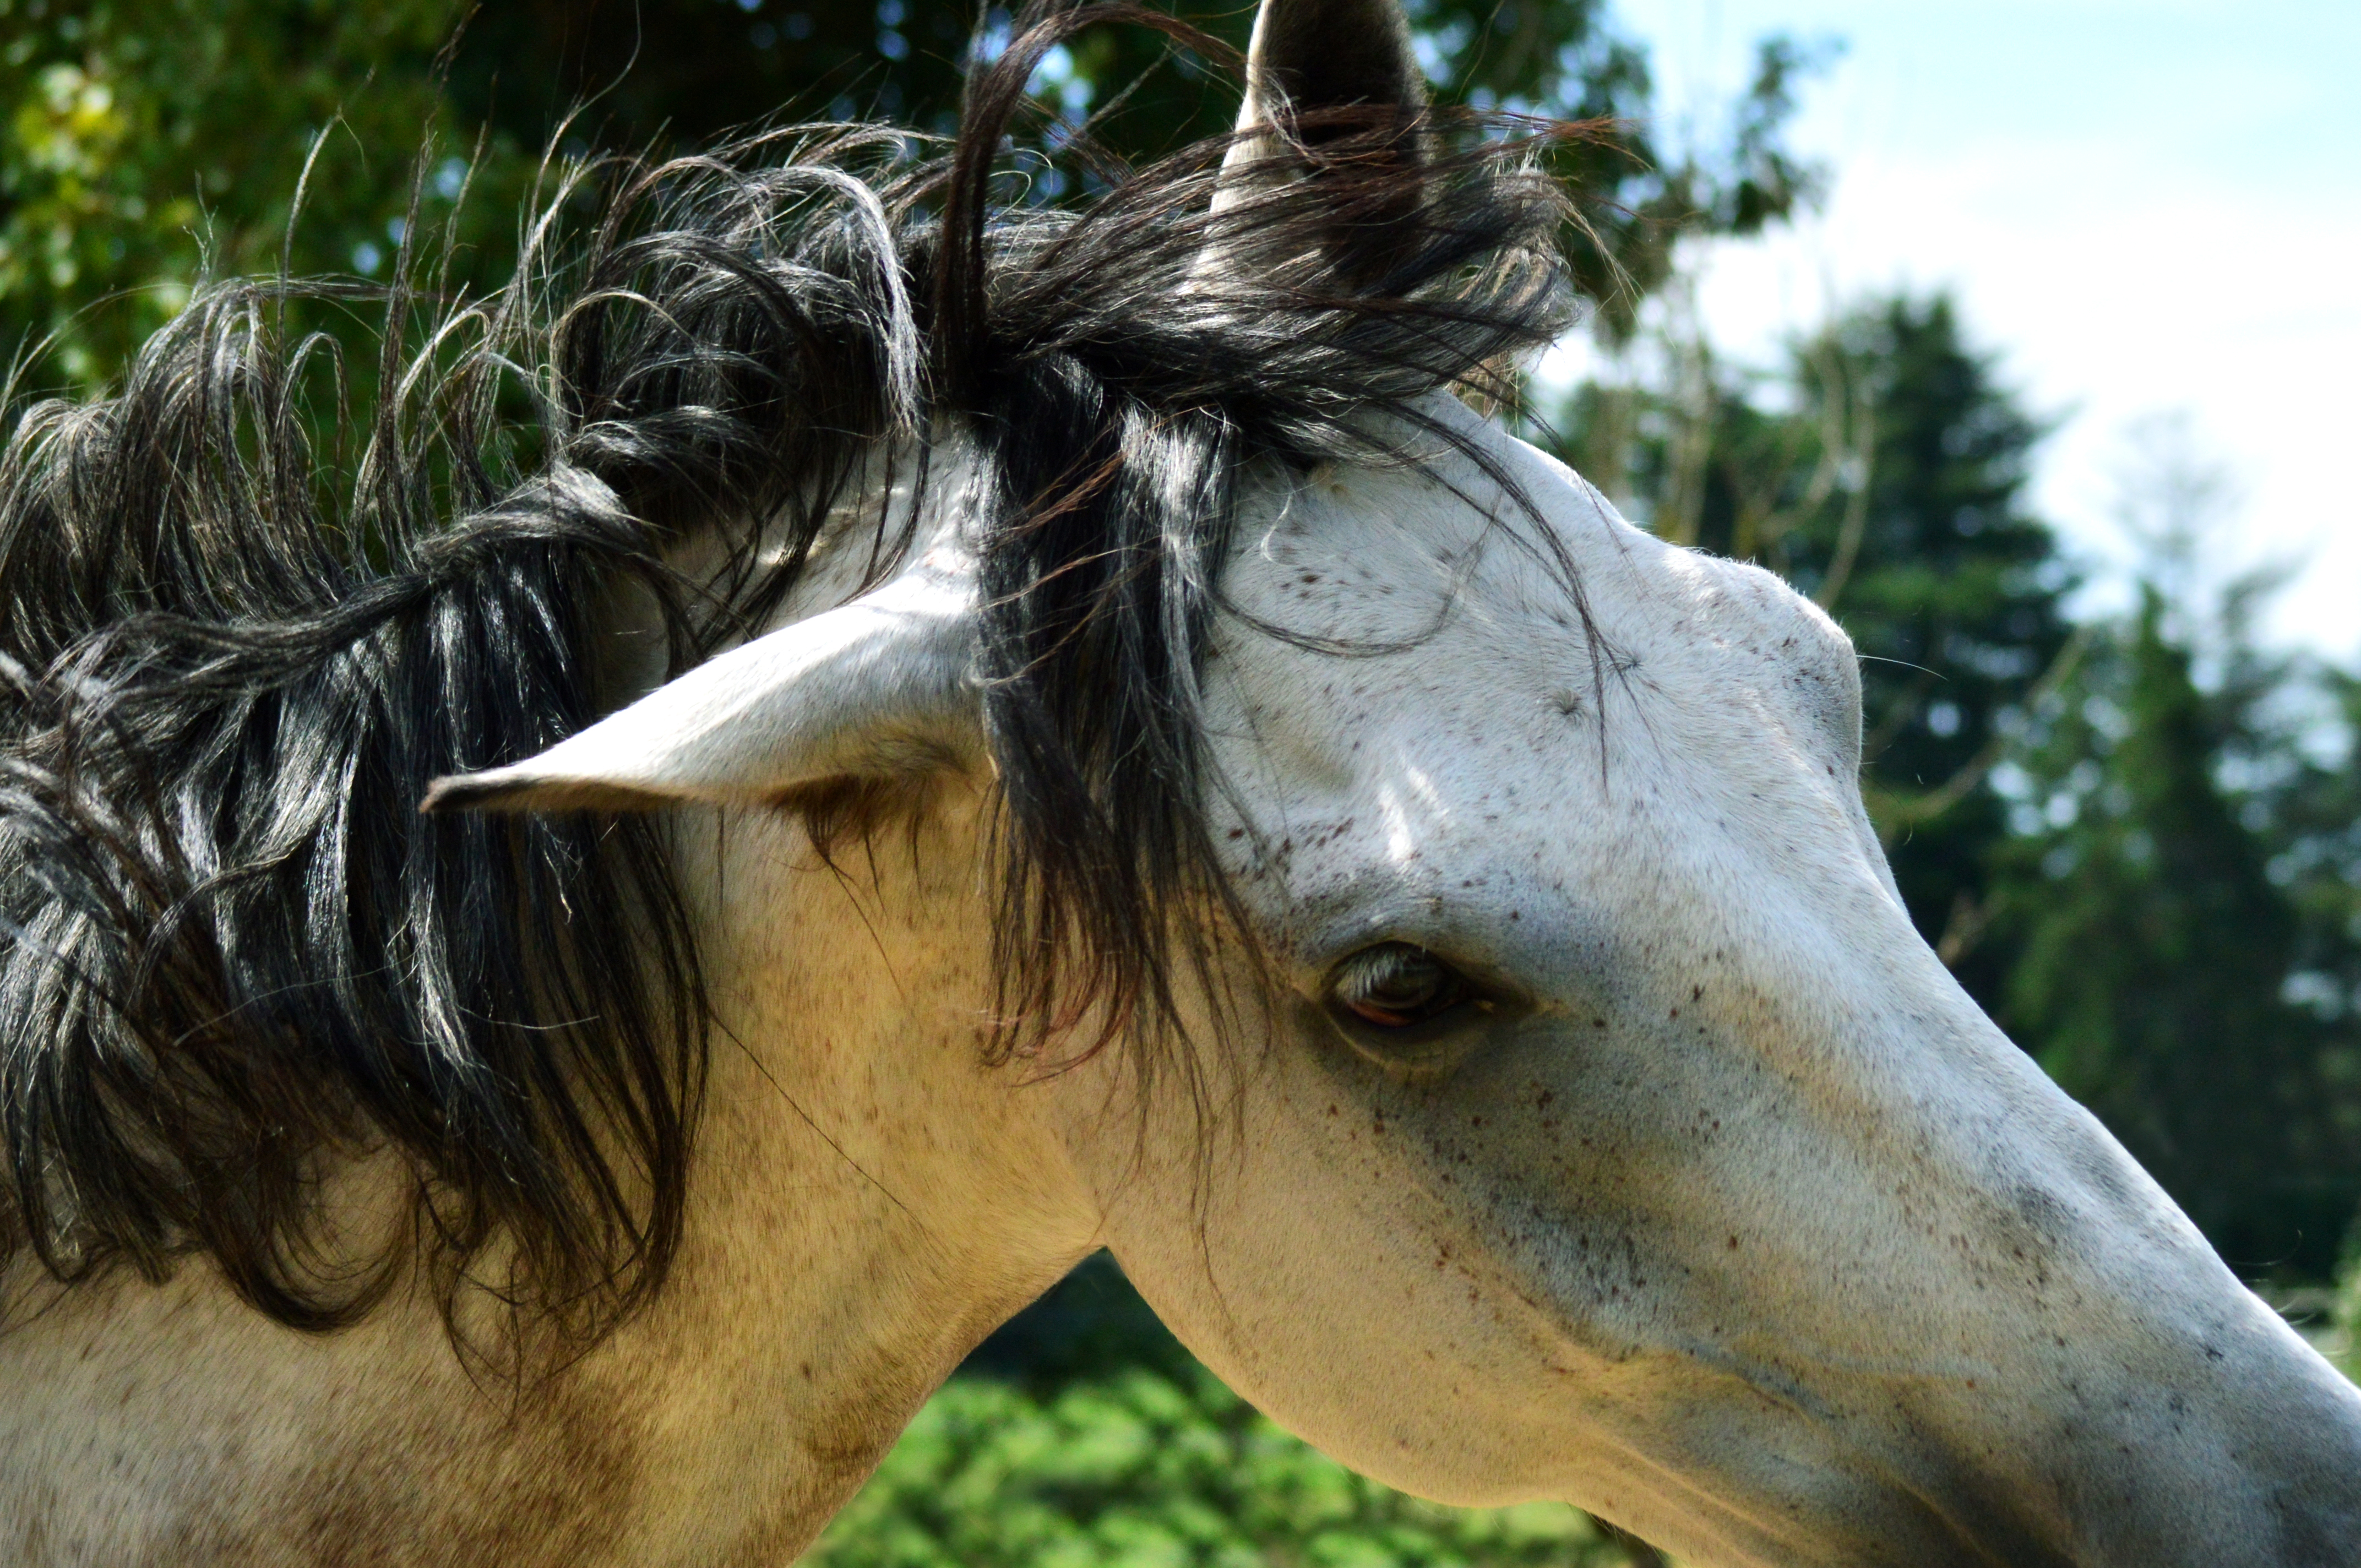
white, wild, statue, horse, stallion, mane, head, blanc, blanco, mare, caballo, cheval, weiss, sauvage, cavallo, salvaje, pferd, bianco, cavall, selvatico, untamed, indomable, ungez hmt, selvaggio, salvatge, indompt, indomado, horse like mammal, mustang horse